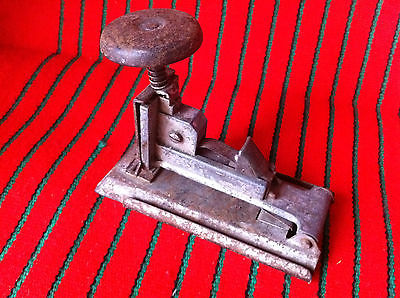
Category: stapler